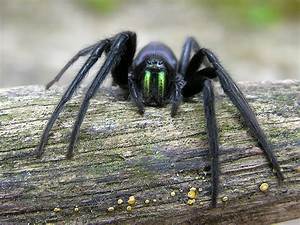
Label: ragno